Mankessim

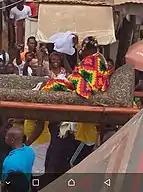

In many oral traditions of the Fante people, Mankessim was the first Akan settlement to be founded after the Fantes migrated to the Atlantic coast from the wooded interior of the region, led by the legendary founders Oburumankoma, Odapagyan, and Oson. (Other traditions place Mankessim as a secondary settlement to Kwaman.) According to Rebecca Shumway, "a lack of reliable sources prohibits dating this migration with any certainty, but historians tend to agree that the Akan settlement at Mankessim occurred prior to the arrival of Portuguese traders on the Ghana coast in the 1470s". In the eighteenth century, the settlement was known among English traders and colonists as Murram.